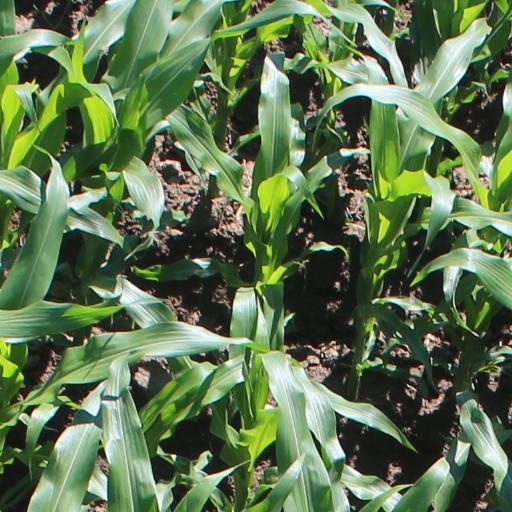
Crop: maize; corn